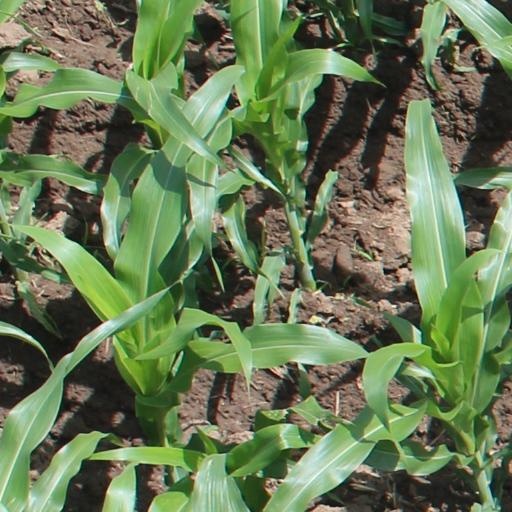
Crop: maize; corn